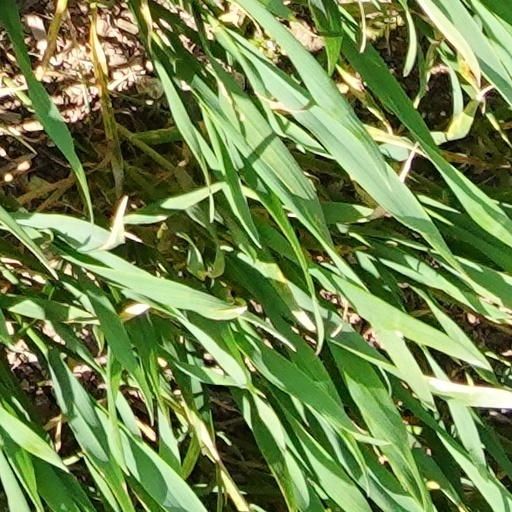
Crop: wheat